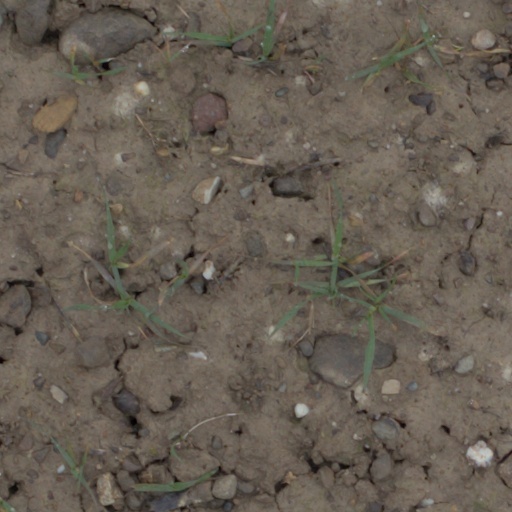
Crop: wheat